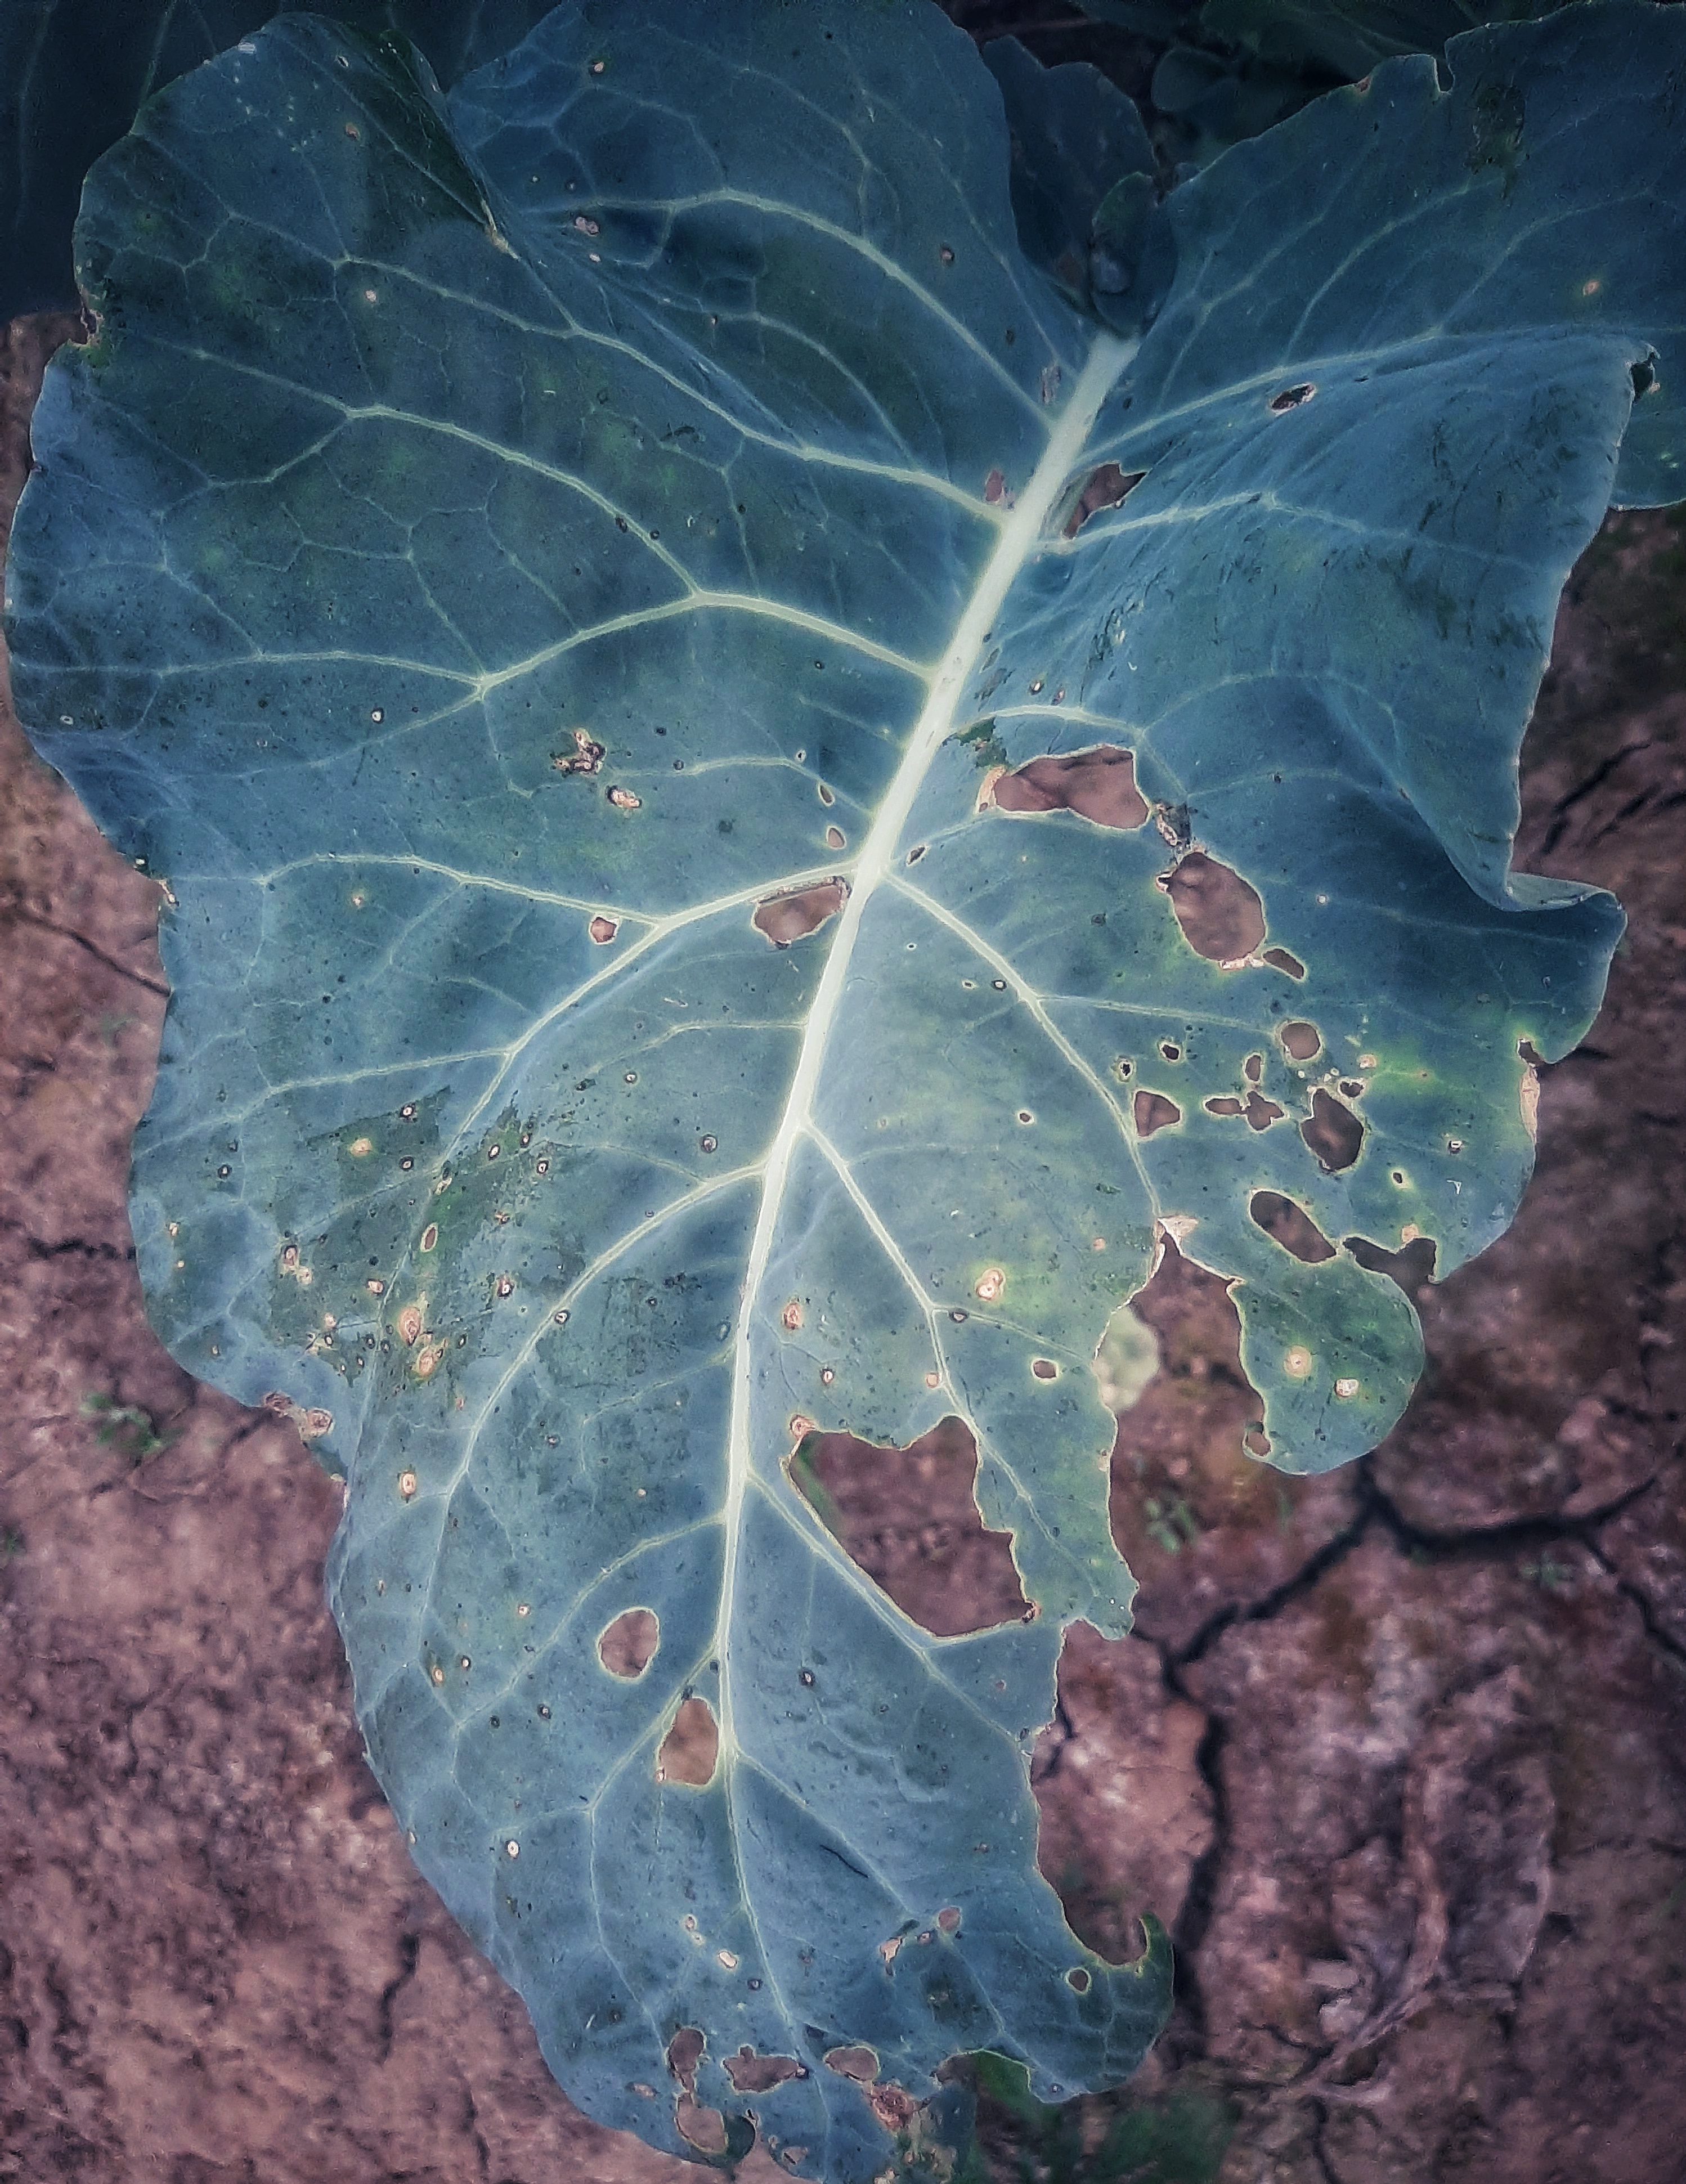
Label: Black Rot